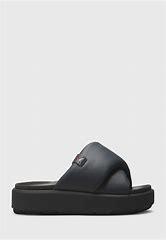
Brand: Jordan
Model: Sophia